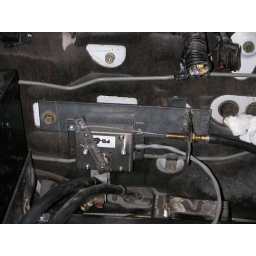
I constructed a special plate to connect to some pre-existing holes in the fire-wall to mount the throttle control